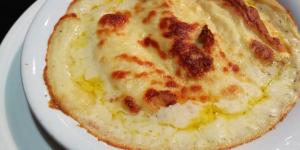
canelones de pollo y setas